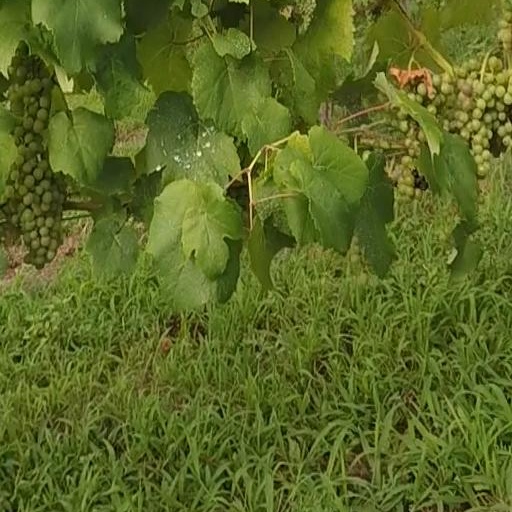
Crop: grape